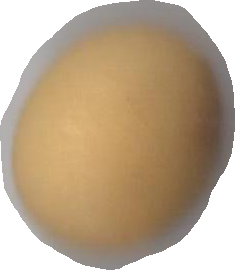
Variety: Grobogan